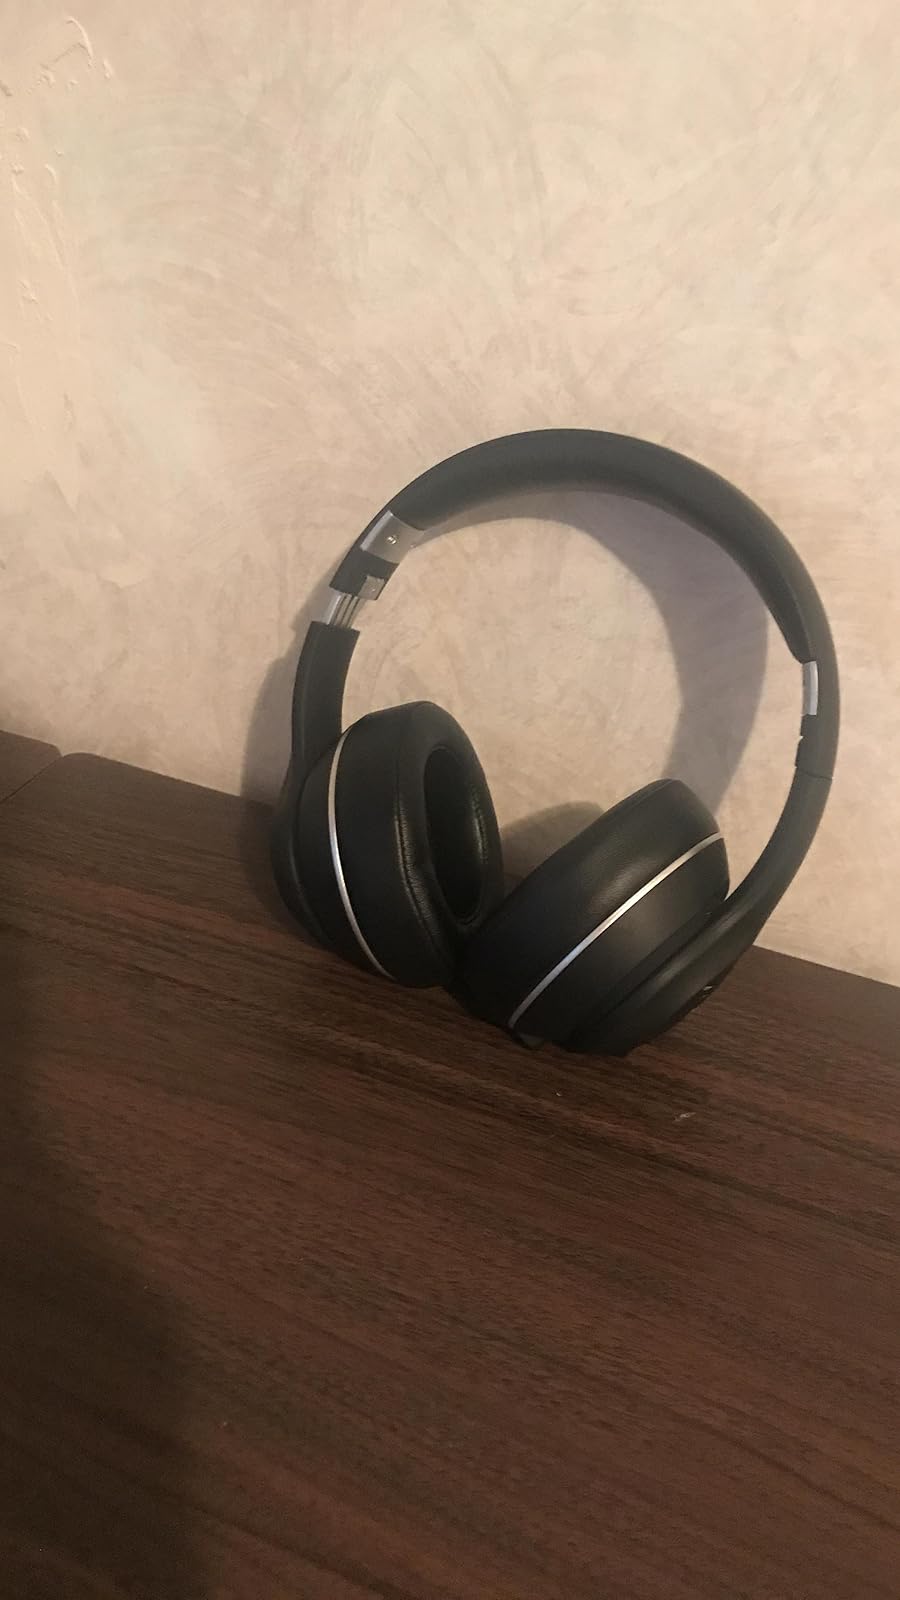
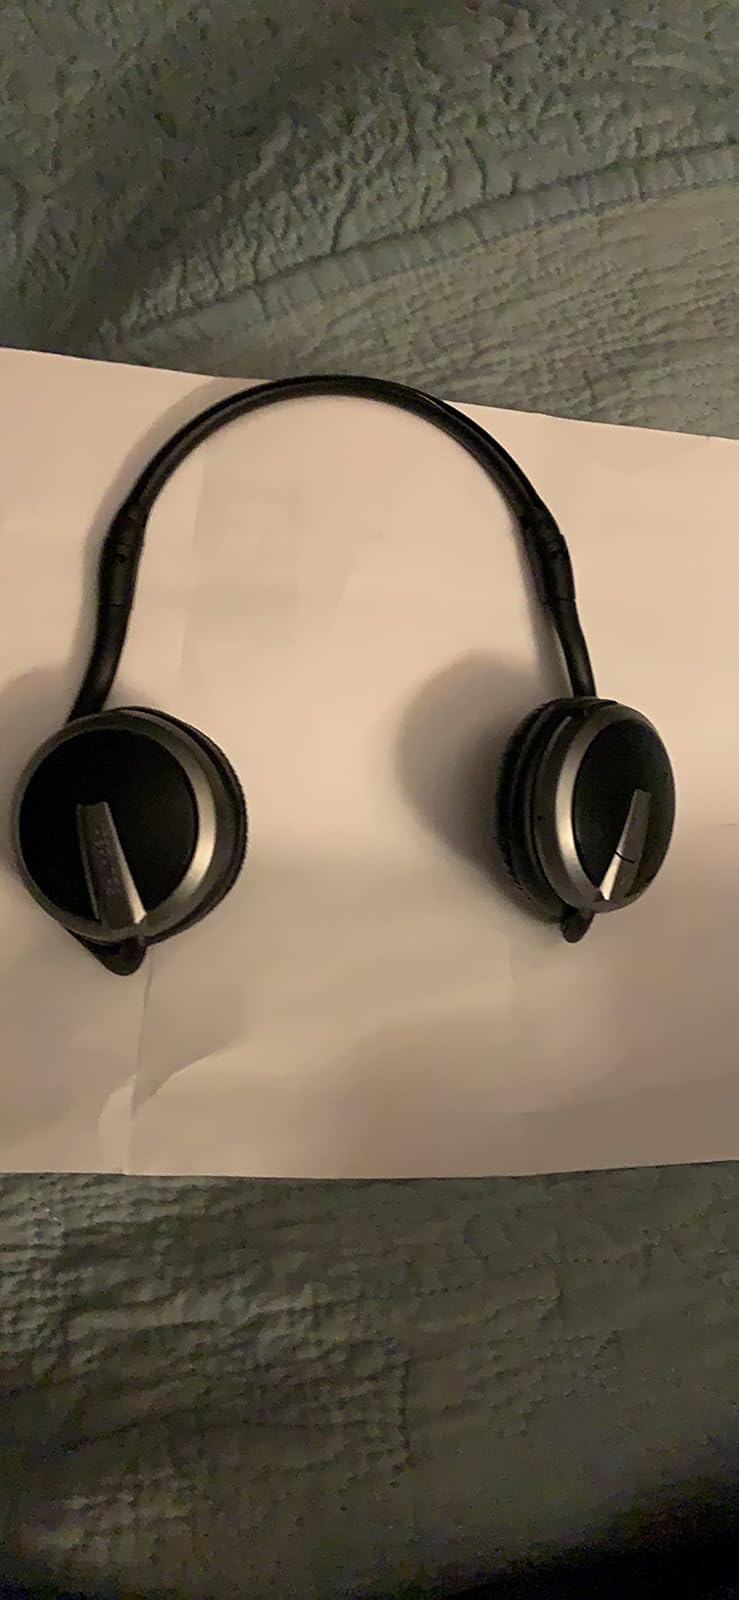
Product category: headphones
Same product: no